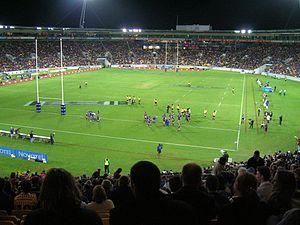
Le Tournoi des Quatre Nations 2010 est la seconde édition de cette compétition internationale de rugby à XIII. Elle s'est déroulée du 23 octobre au 13 novembre 2010 en Australie et en Nouvelle-Zélande et a vu la victoire des Kiwis 16 à 12. Outre les deux finalistes, l'Angleterre ainsi que la Papouasie-Nouvelle-Guinée, victorieuse de la Pacific Cup 2009, participèrent à ce tournoi. L'édition 2010 est le second des trois Tournois des Quatre Nations prévus avant la coupe du monde 2013.
La Coupe du monde de rugby à XIII 2017 est la 15ᵉ édition de la Coupe du monde de rugby à XIII, compétition organisée par la fédération internationale de rugby à XIII et qui réunit les meilleures sélections masculines. Elle se déroule du 27 octobre 2017 au 2 décembre 2017 en Australie, en Nouvelle-Zélande et en Papouasie Nouvelle-Guinée.
La Coupe du monde féminine de football 2023 est la neuvième édition de la Coupe du monde féminine de football qui se déroule tous les quatre ans. Le tournoi réunira pour la première fois 32 équipes. Il se déroule en Australie et en Nouvelle-Zélande, selon la décision de la FIFA du 25 juin 2020.